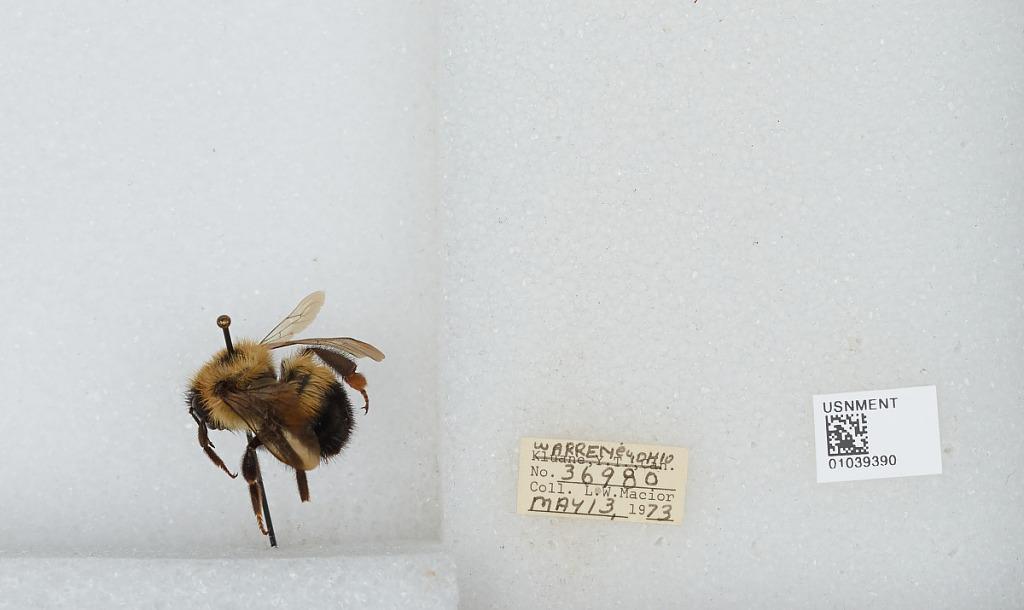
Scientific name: Bombus (Pyrobombus) vagans vagans Smith
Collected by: L. Macior
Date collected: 1973-5-13
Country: United States
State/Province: Ohio
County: Warren
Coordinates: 39.4242, -84.1856